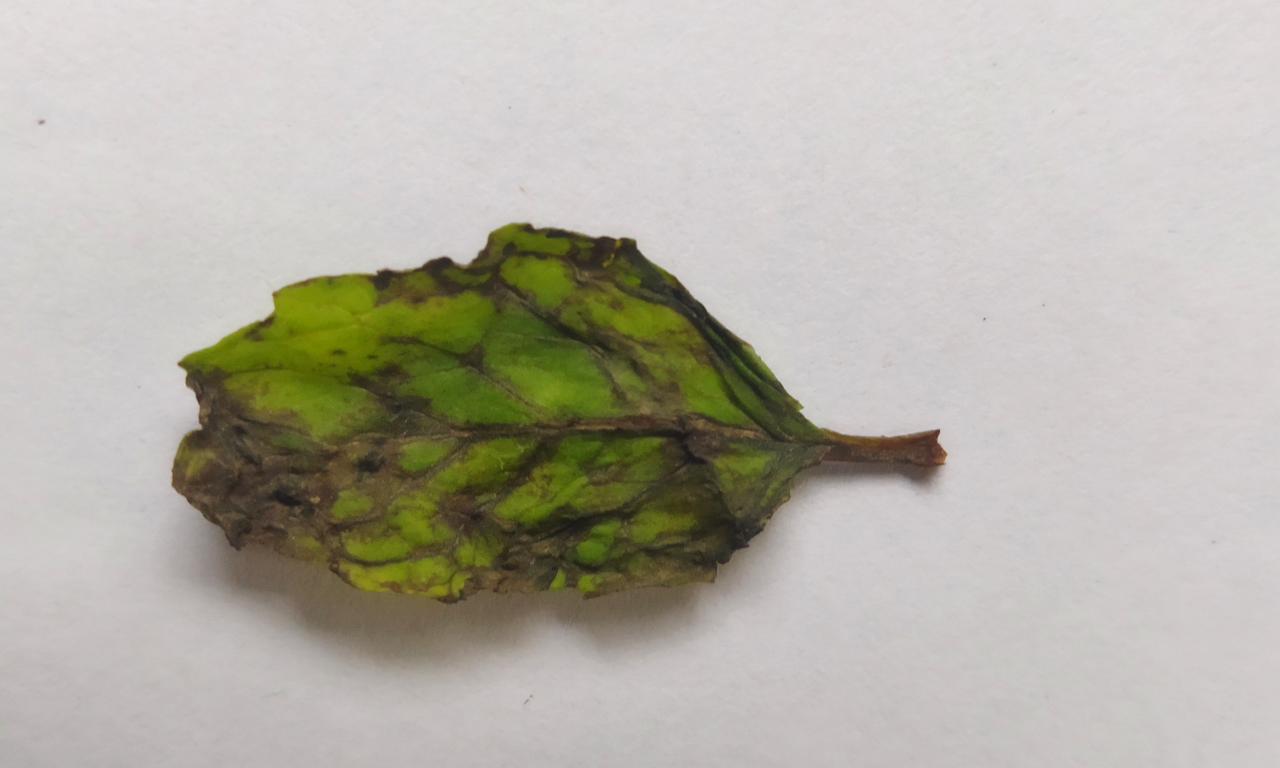
Label: Spoiled